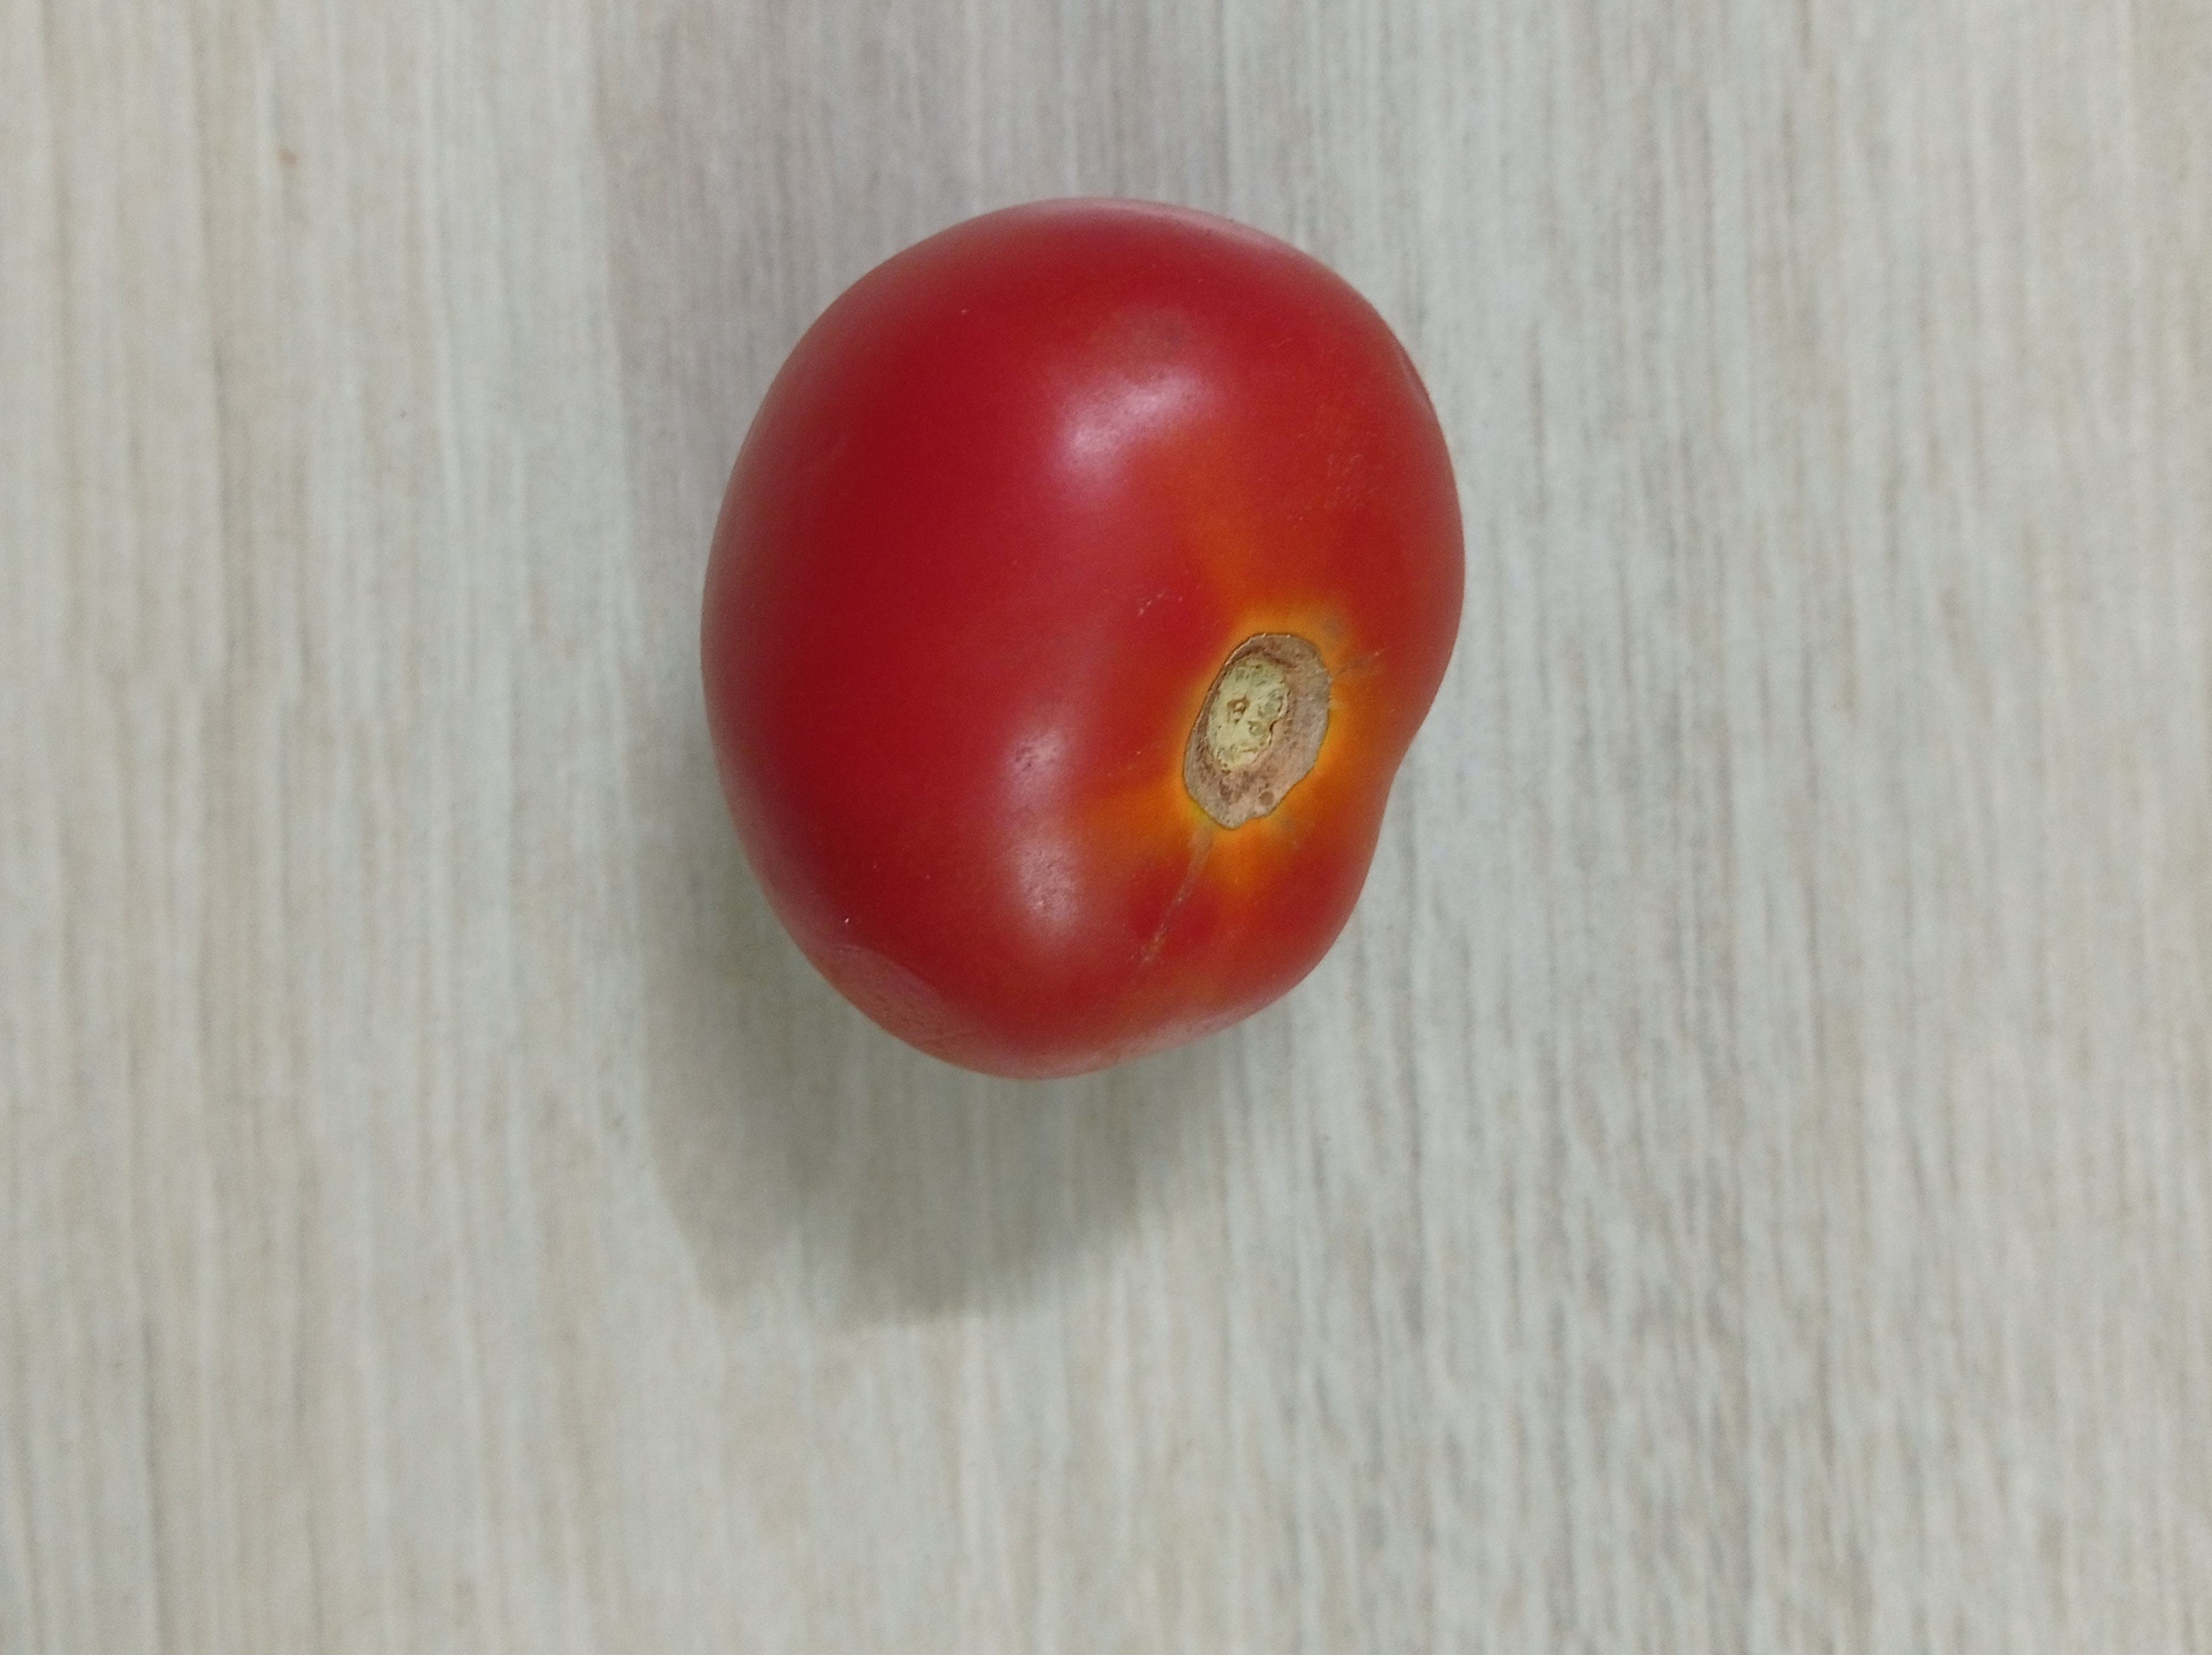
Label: Fresh